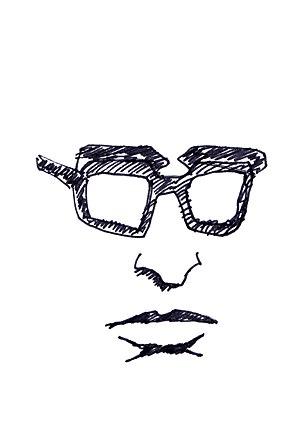
Emil Ruder, typographe, enseignant et graphiste suisse. Enseignant de typographie dès 1942 à l'école de design de Bâle, il contribue avec Armin Hofmann à l'établissement d'un style graphique connu comme le style suisse, qui connaît dans les années 1950 et 1960 un fort rayonnement international.